Aztec sun stone

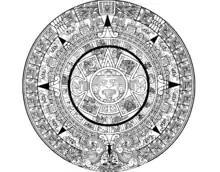
Reproduction of the Aztec Sun Stone.

León y Gama himself interceded before the canon of the cathedral in order that the monolith found would not be buried again due to its perceived pagan origin (for which it had been buried almost two centuries before). León y Gama argued that in countries like Italy there was much that was invested in rescuing and publicly showcasing monuments of the past. It is noteworthy that, for the spirit of the time, efforts were made to exhibit the monolith in a public place and also to promote its study. León y Gama defended in his writings the artistic character of the stone, in competition with arguments of authors like Georges-Louis Leclerc, Comte de Buffon, who gave lesser value to those born in the American continent, including their artistic talent.